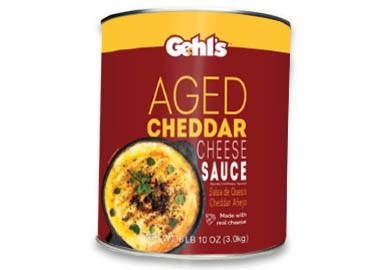
Item Name: Aged Cheese Sauce, Original,no. 6 Can -- 10 Per Case
Value: 10.0
Unit: Count

Price: 124.5